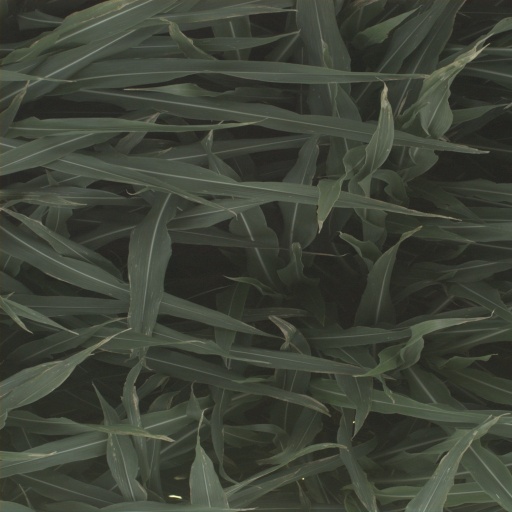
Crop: sorghum